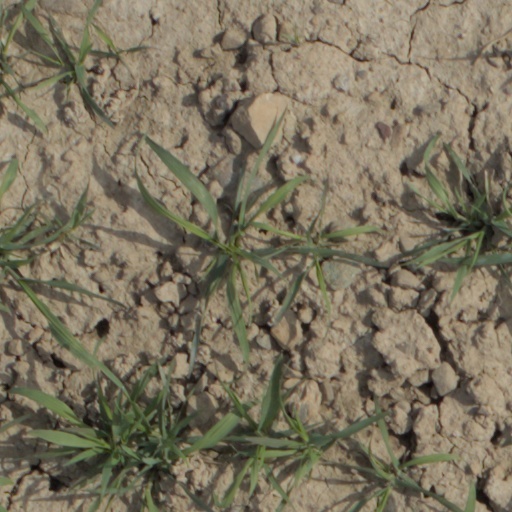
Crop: wheat